Robert Baden-Powell, 1st Baron Baden-Powell

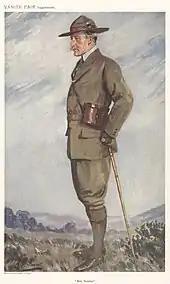
Captioned "Boy Scouts", caricature of Baden-Powell in "Vanity Fair", April 1911

Baden-Powell was influenced by Ernest Thompson Seton, who founded the Woodcraft Indians. Seton gave Baden-Powell a copy of his book "The Birch Bark Roll of the Woodcraft Indians" and they met in 1906. Baden-Powell's "Scouting for Boys" was published in six installments in 1908 and has sold approximately 150 million copies as the fourth best-selling book of the 20th century.